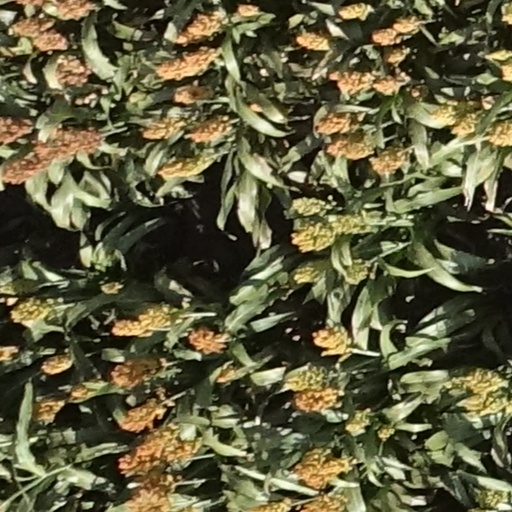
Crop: sorghum